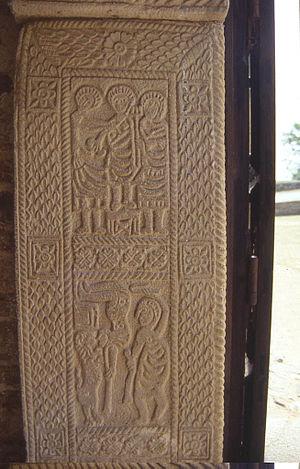
L’Église San Miguel de Lillo est une église préromane du IXᵉ siècle située près d'Oviedo en Espagne actuellement elle est consacrée à Saint Michel. Elle est classée au patrimoine mondial de l'Unesco.